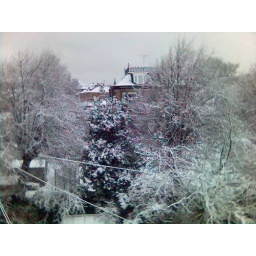
The view from my bedroom window the morning of 23/2/05. Edinburgh in the snow, pretty!